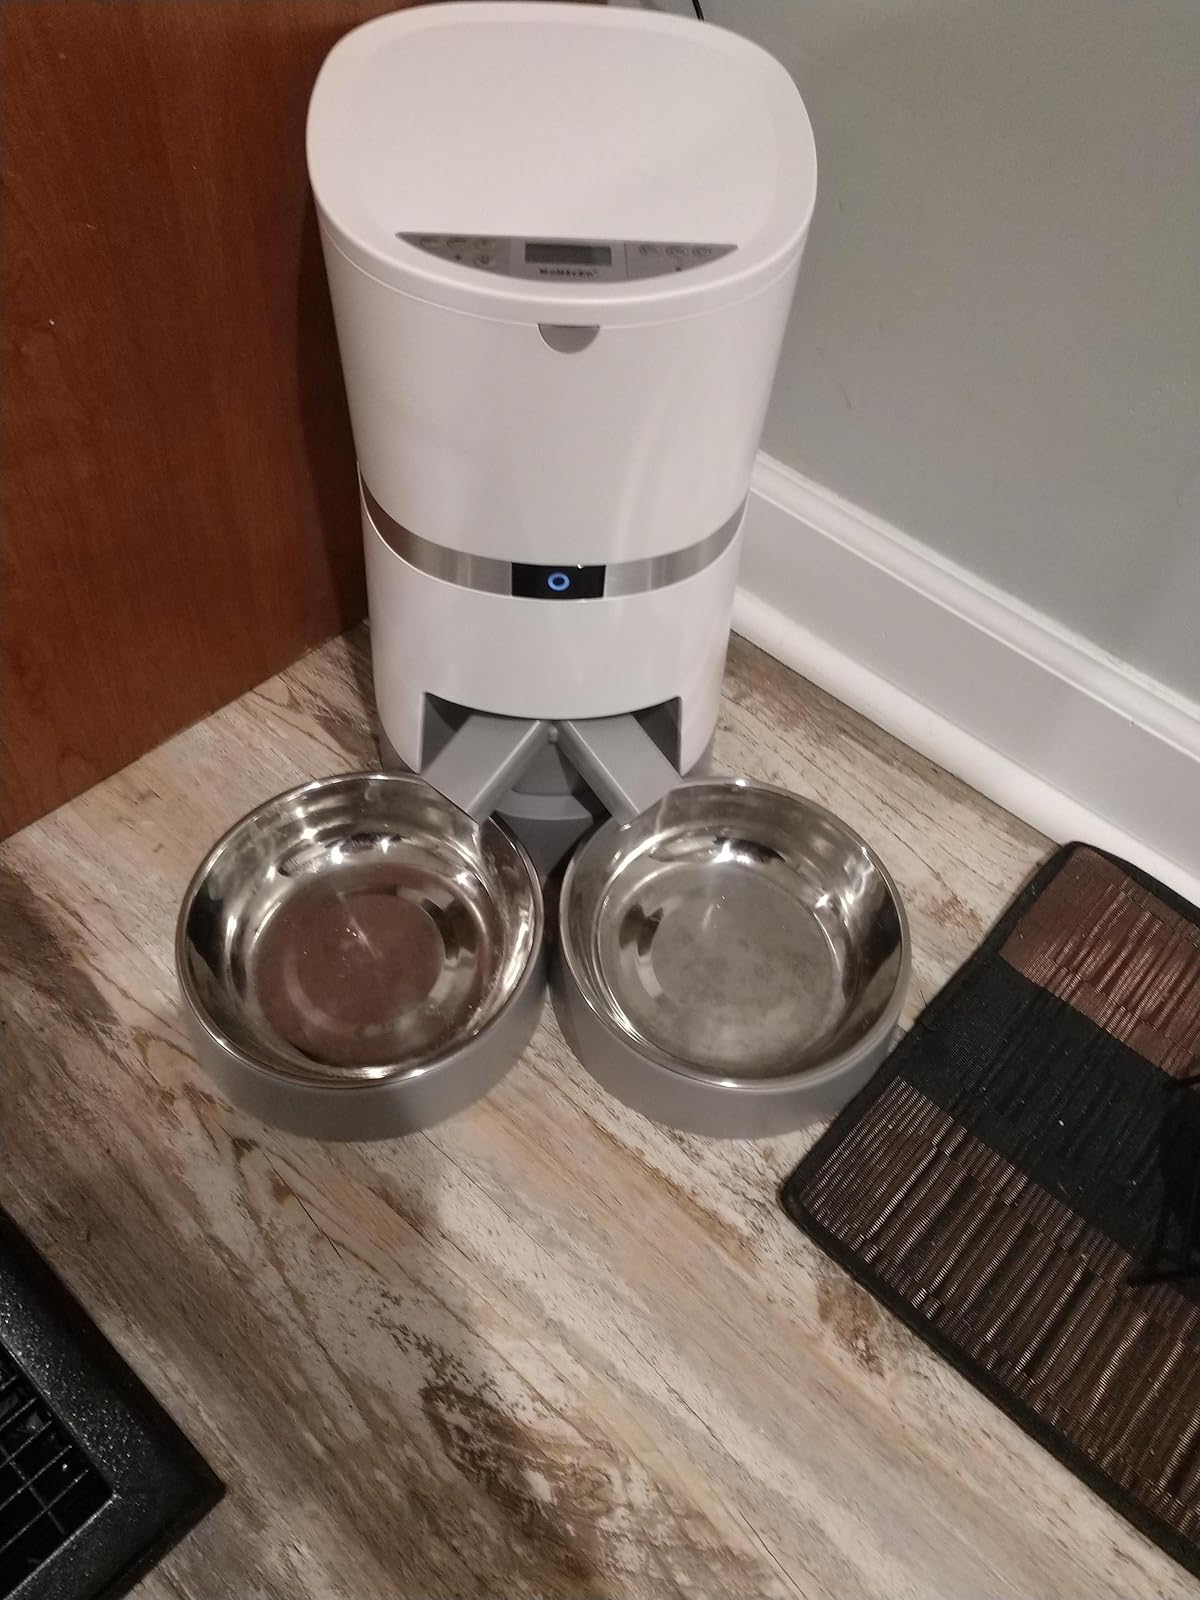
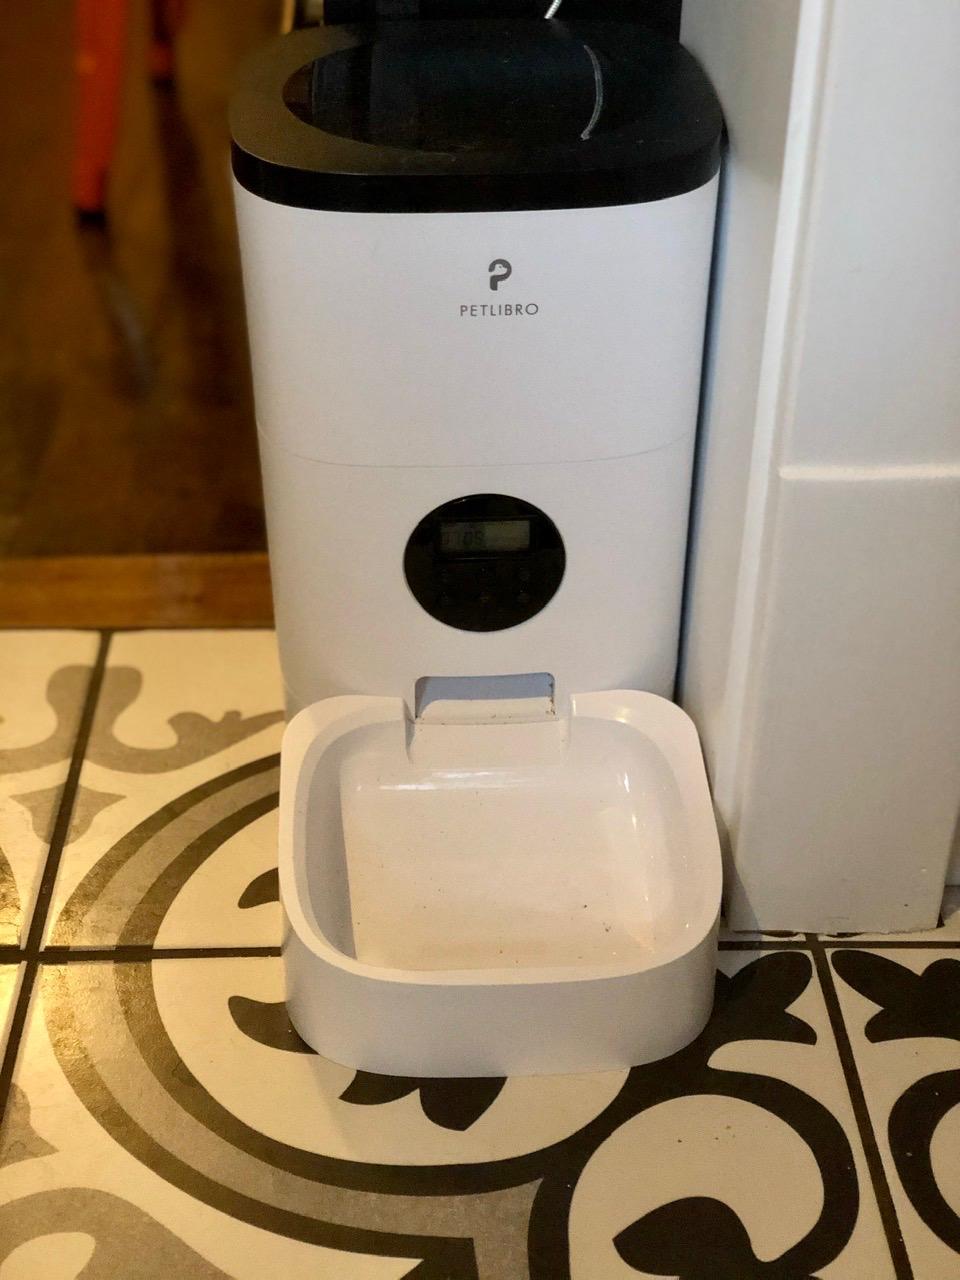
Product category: items_feeder
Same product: no